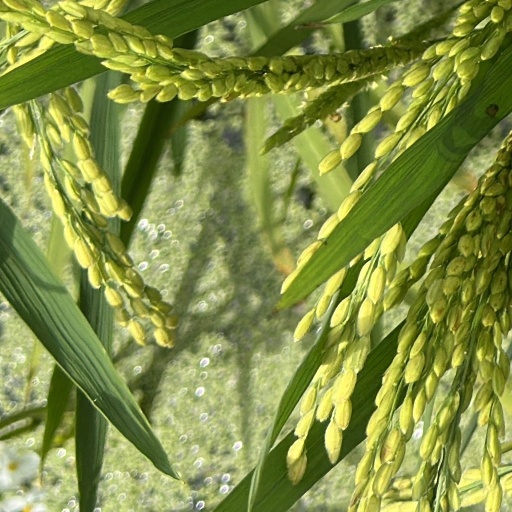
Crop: rice